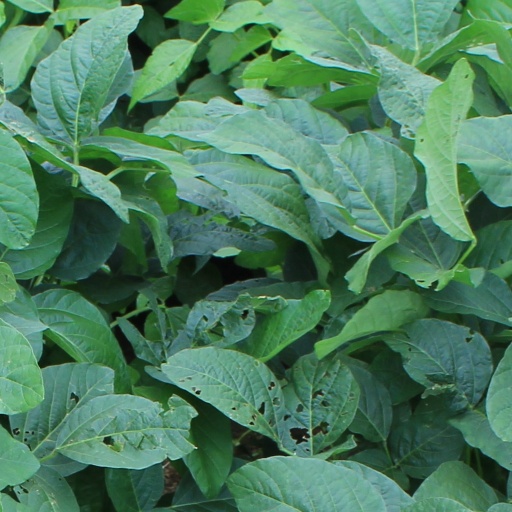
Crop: soybean